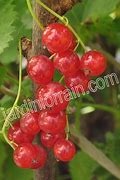
Label: redcurrant